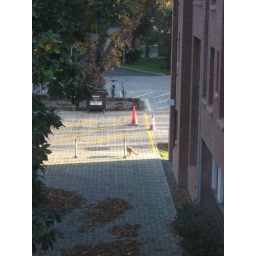
Picture taken out of my bedroom window of the trinity hall fox. He keeps showing up on and around the site.